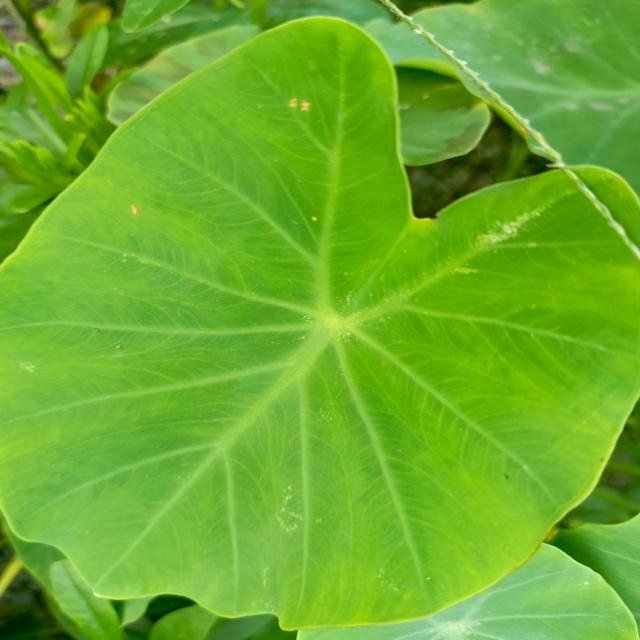
Label: Early_Blight